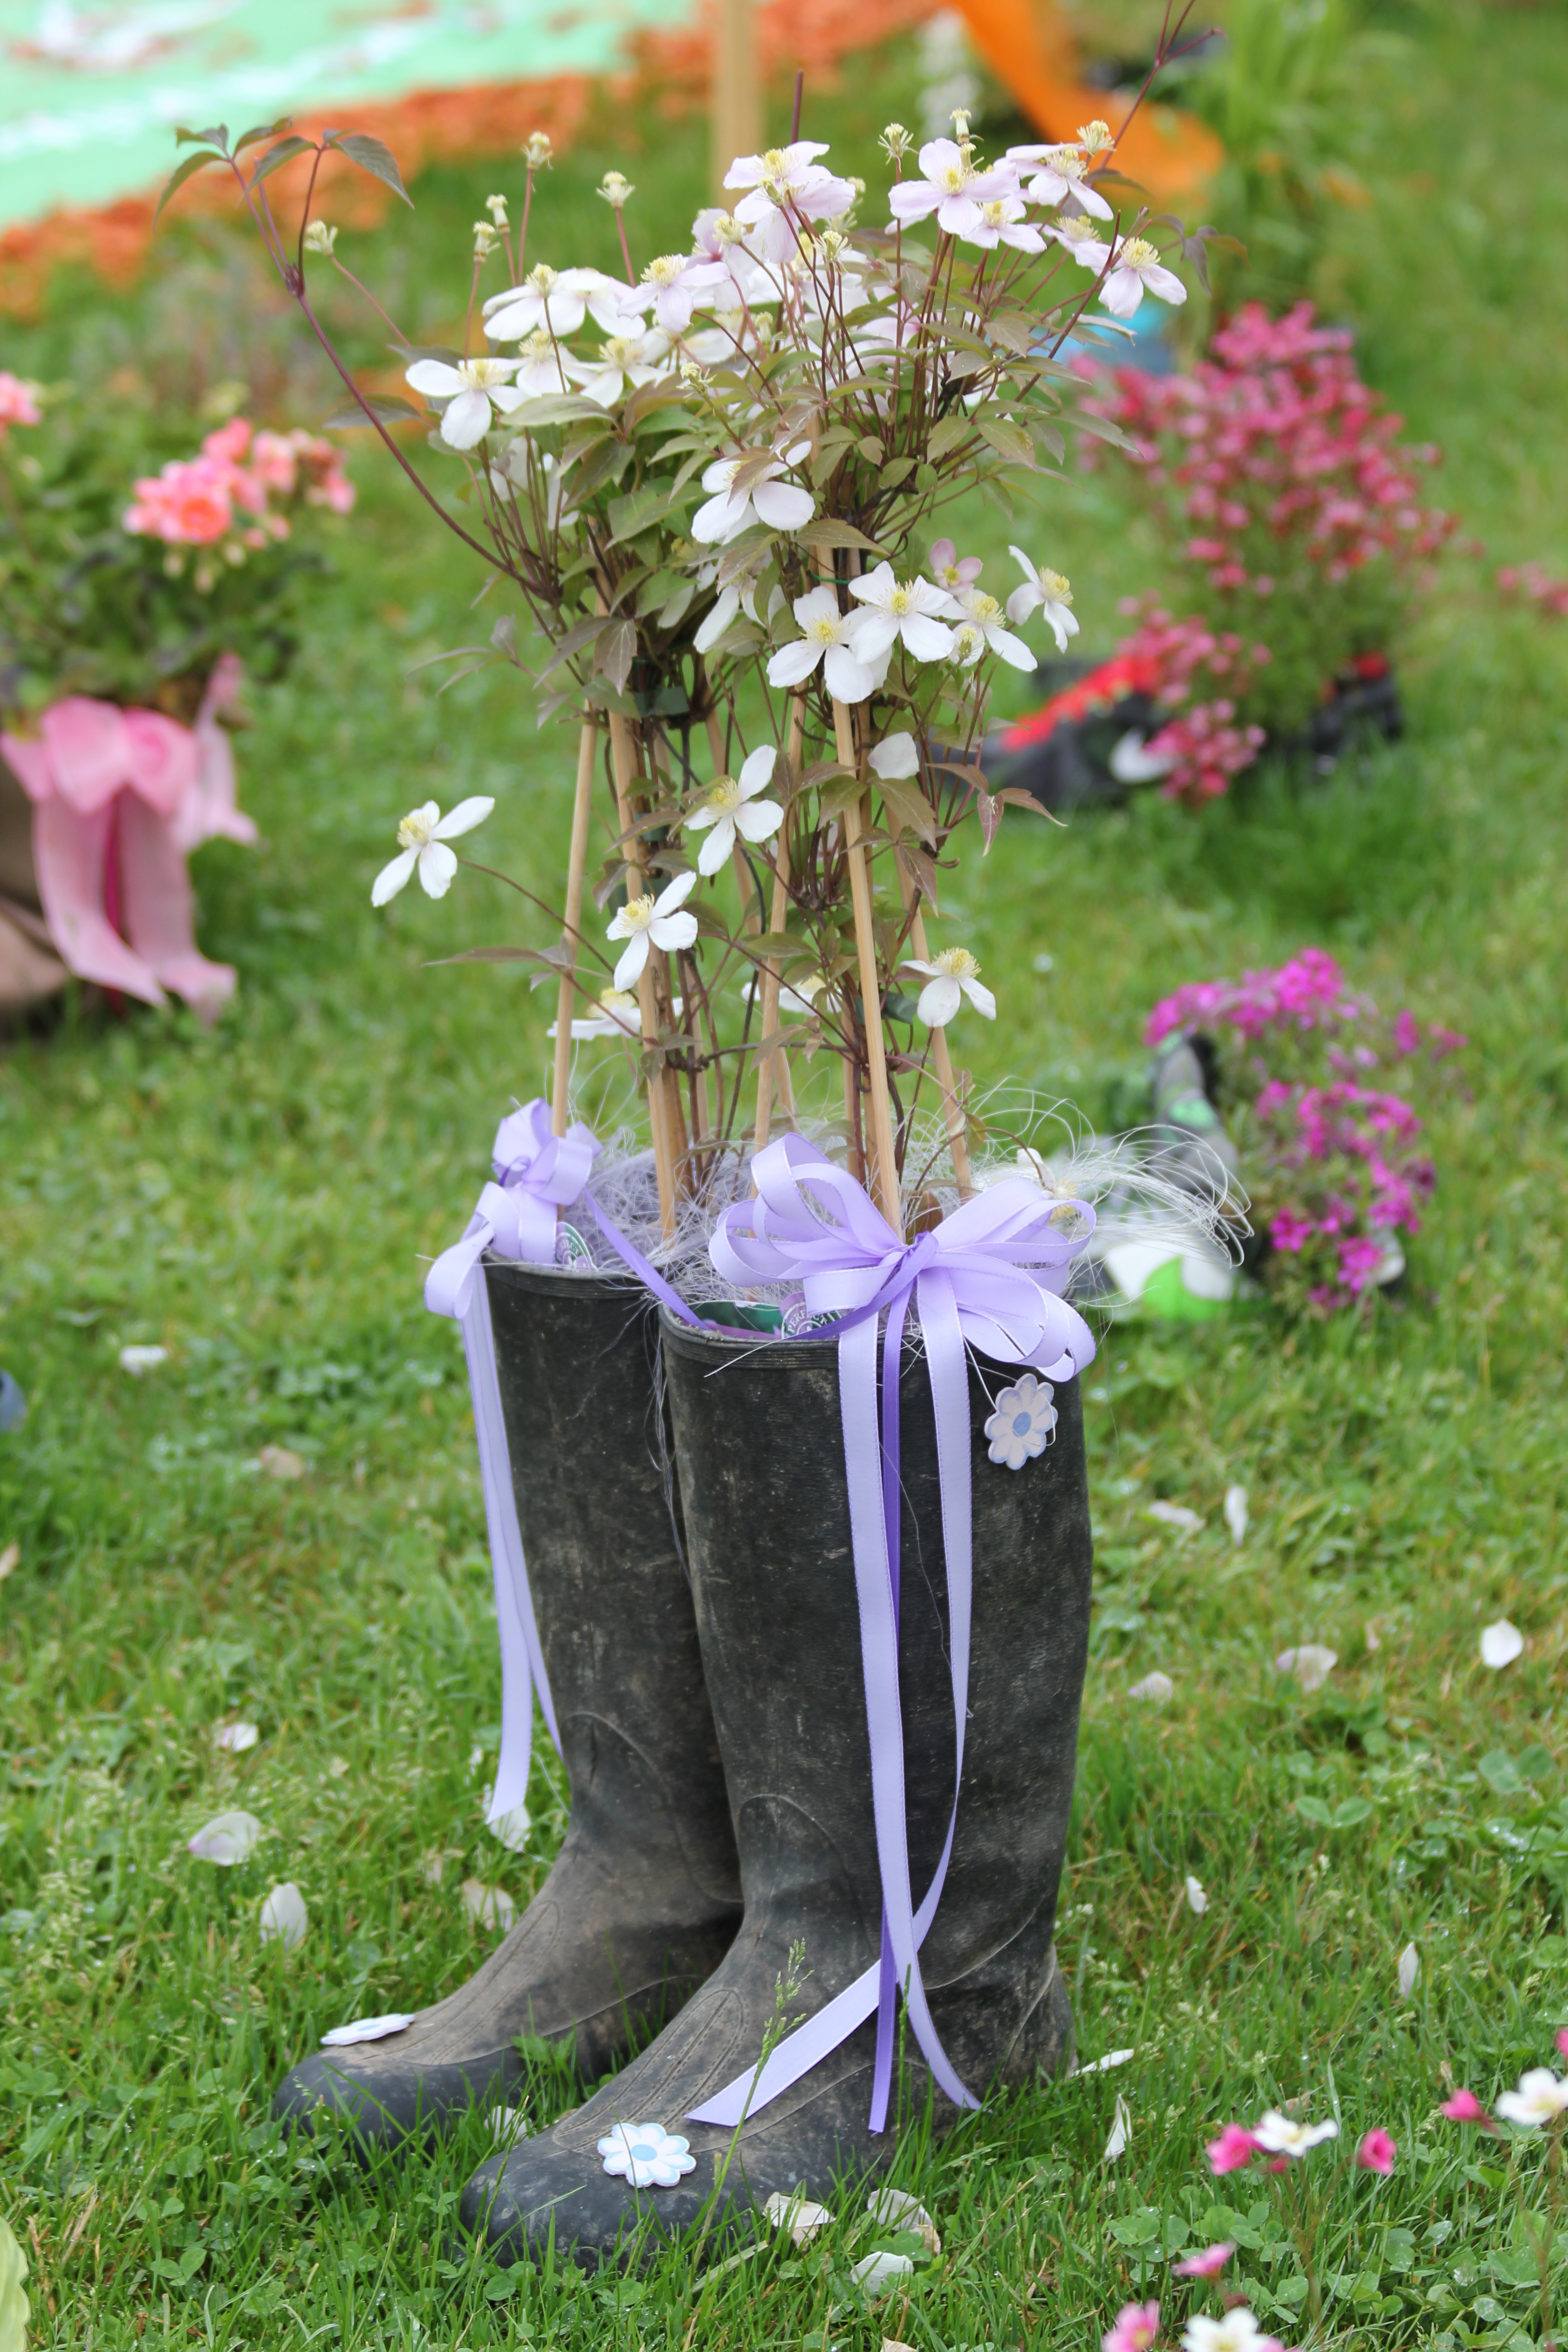
grass, plant, white, lawn, flower, green, backyard, black, garden, flora, coloring, shrub, yard, floristry, flowering plant, flower bouquet, mov, floral design, land plant, flower arranging